Caspian Sea

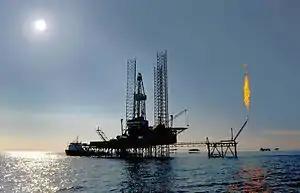
Drilling platform "Iran Khazar" in use at a Dragon Oil production platform in the Cheleken field (Turkmenistan)

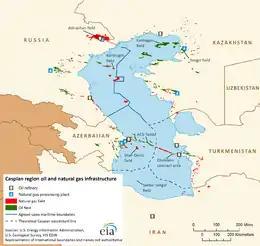
Caspian region oil and natural gas infrastructure. August 2013.

Countries in the Caspian region, particularly Azerbaijan, Kazakhstan and Turkmenistan, have high-value natural-resource-based economies, where the oil and gas compose more than 10 percent of their GDP and 40 percent of their exports. All the Caspian region economies are highly dependent on this type of mineral wealth. The world energy markets were influenced by Azerbaijan and Kazakhstan, as they became strategically crucial in this sphere, thus attracting the largest share of foreign direct investment (FDI).